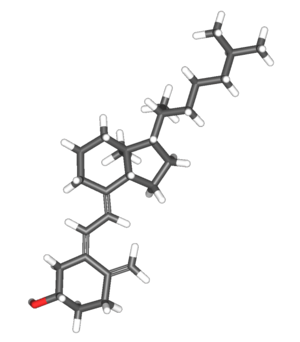
La vitamine D est une vitamine liposoluble. C'est une hormone retrouvée dans l'alimentation et synthétisée dans l'organisme humain à partir d'un dérivé du cholestérol ou d’ergostérol sous l'action des rayonnements UVB du Soleil.